Hugo II Logothetti

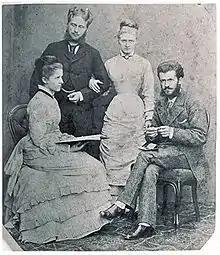
The Logothetti children. From left to right: Rosa Countess Logothetti (1856-1941), Hugo II Count Logothetti (1852-1918), Maria Baroness Taxis née Countess Logothetti (1859-1929), Alfred Count Logothetti (1853-1923). Bilovice, c1880

After secondary school in Uherské Hradiště, Hugo II entered the 54th Regiment of the Line in Olomouc as a volunteer, but had to quit service due to poor health in 1871. He then went to Vienna to study (1872–1877) at the Oriental Academy, the forerunner of the present Diplomatic Academy, founded by the Empress Maria Theresa. Logothetti had an aptitude for languages and learned Arabic, Persian and Turkish. His first foreign post after his study was in Constantinople, then one of the most important foreign missions of Austria-Hungary.